Droxford railway station

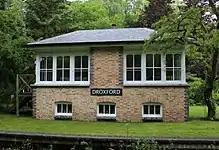
Brick signal box

On the morning of 2 June 1944 orders were telephoned along the length of the Meon Valley Railway that it was to be kept free of trains to ensure a special train could use the route without interruption. The royal train of the London, Midland and Scottish Railway, a T9 class locomotive hauling armoured carriages, pulled into the sidings at Droxford station. Troops surrounded the station and its sidings, and the local post office was ordered to let no mail other than official business leave the village. Droxford's signalman Reg Gould, whose daughter had been born the previous month, was treated to a full breakfast off the ration book.